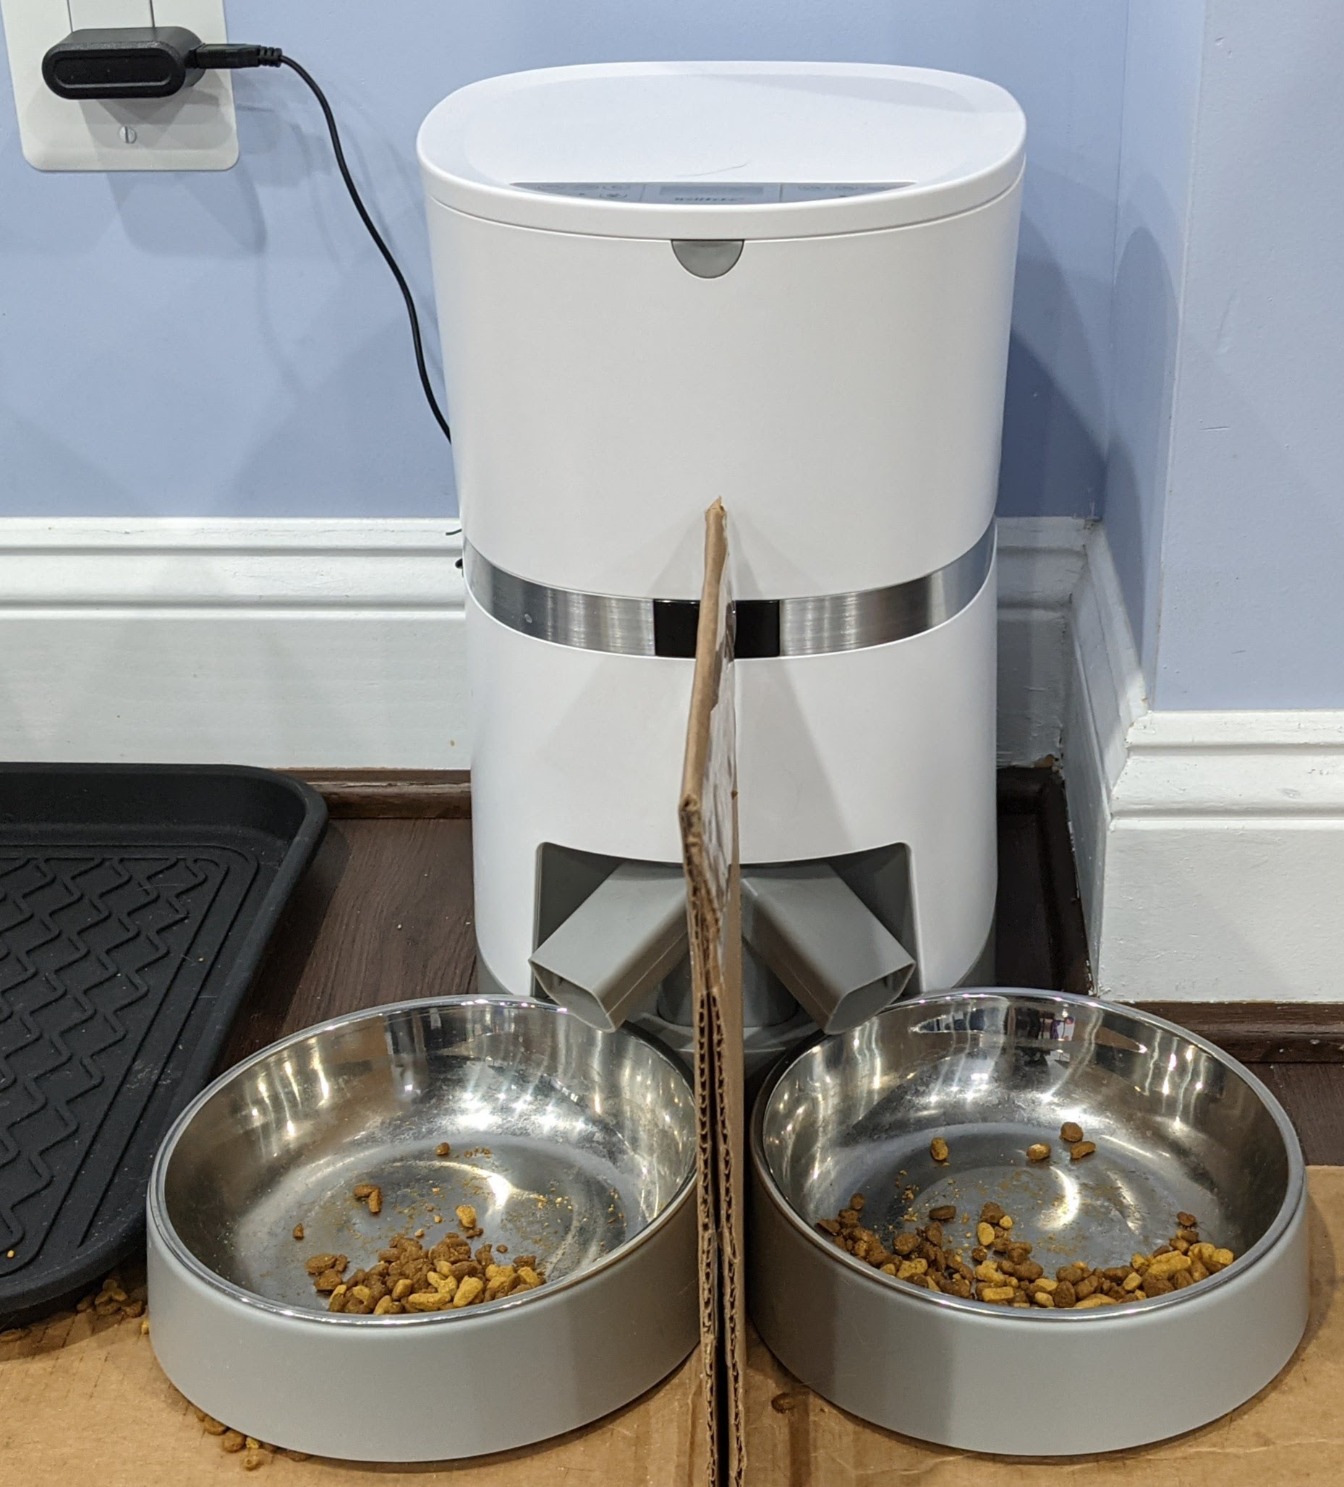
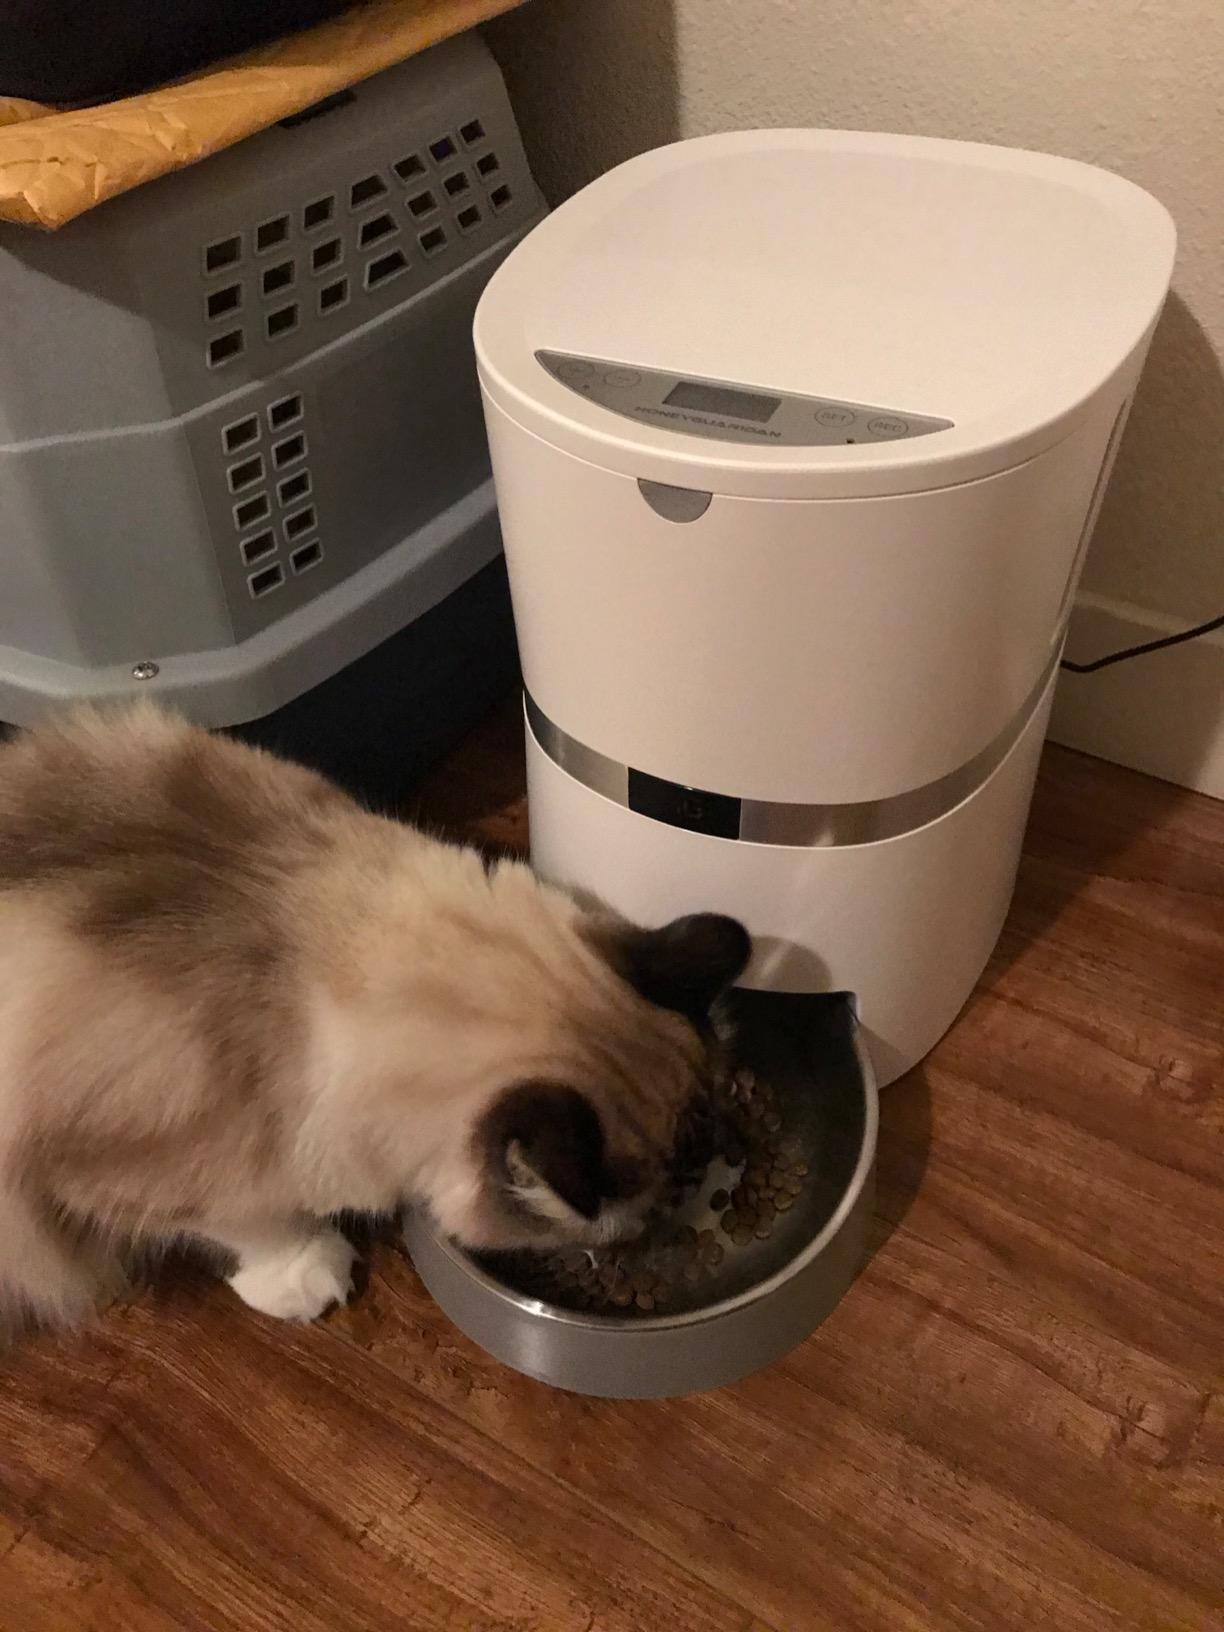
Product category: items_feeder
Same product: no